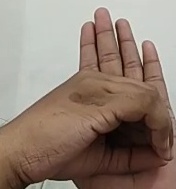
ASL sign: 0